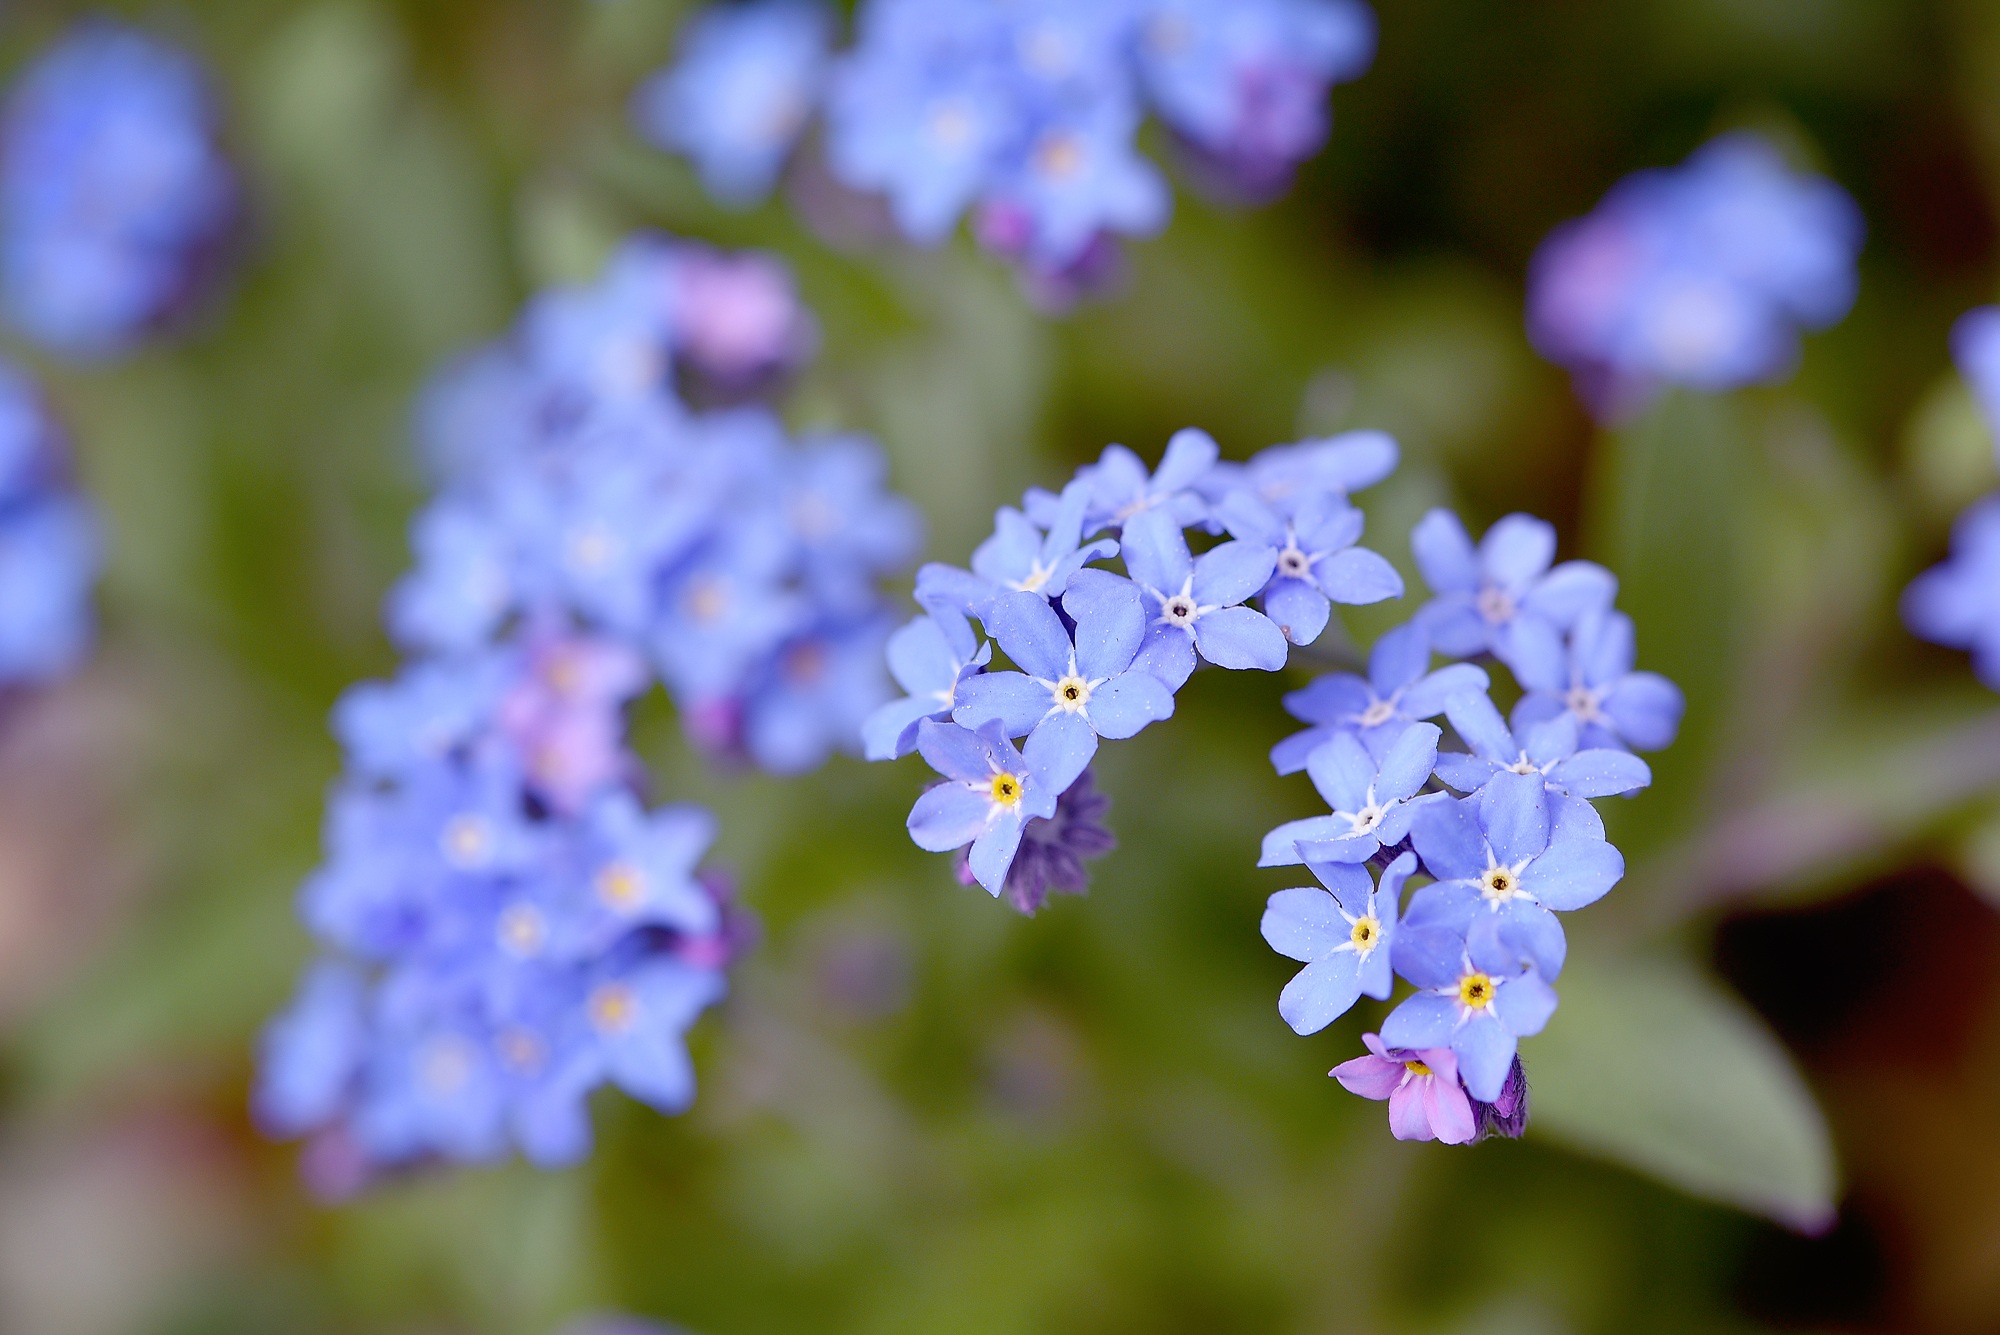
nature, blossom, plant, flower, petal, spring, botany, blue, close, flora, wildflower, flowers, pointed flower, forget me not, eye, spring flower, macro photography, flowering plant, borage family, annual plant, land plant